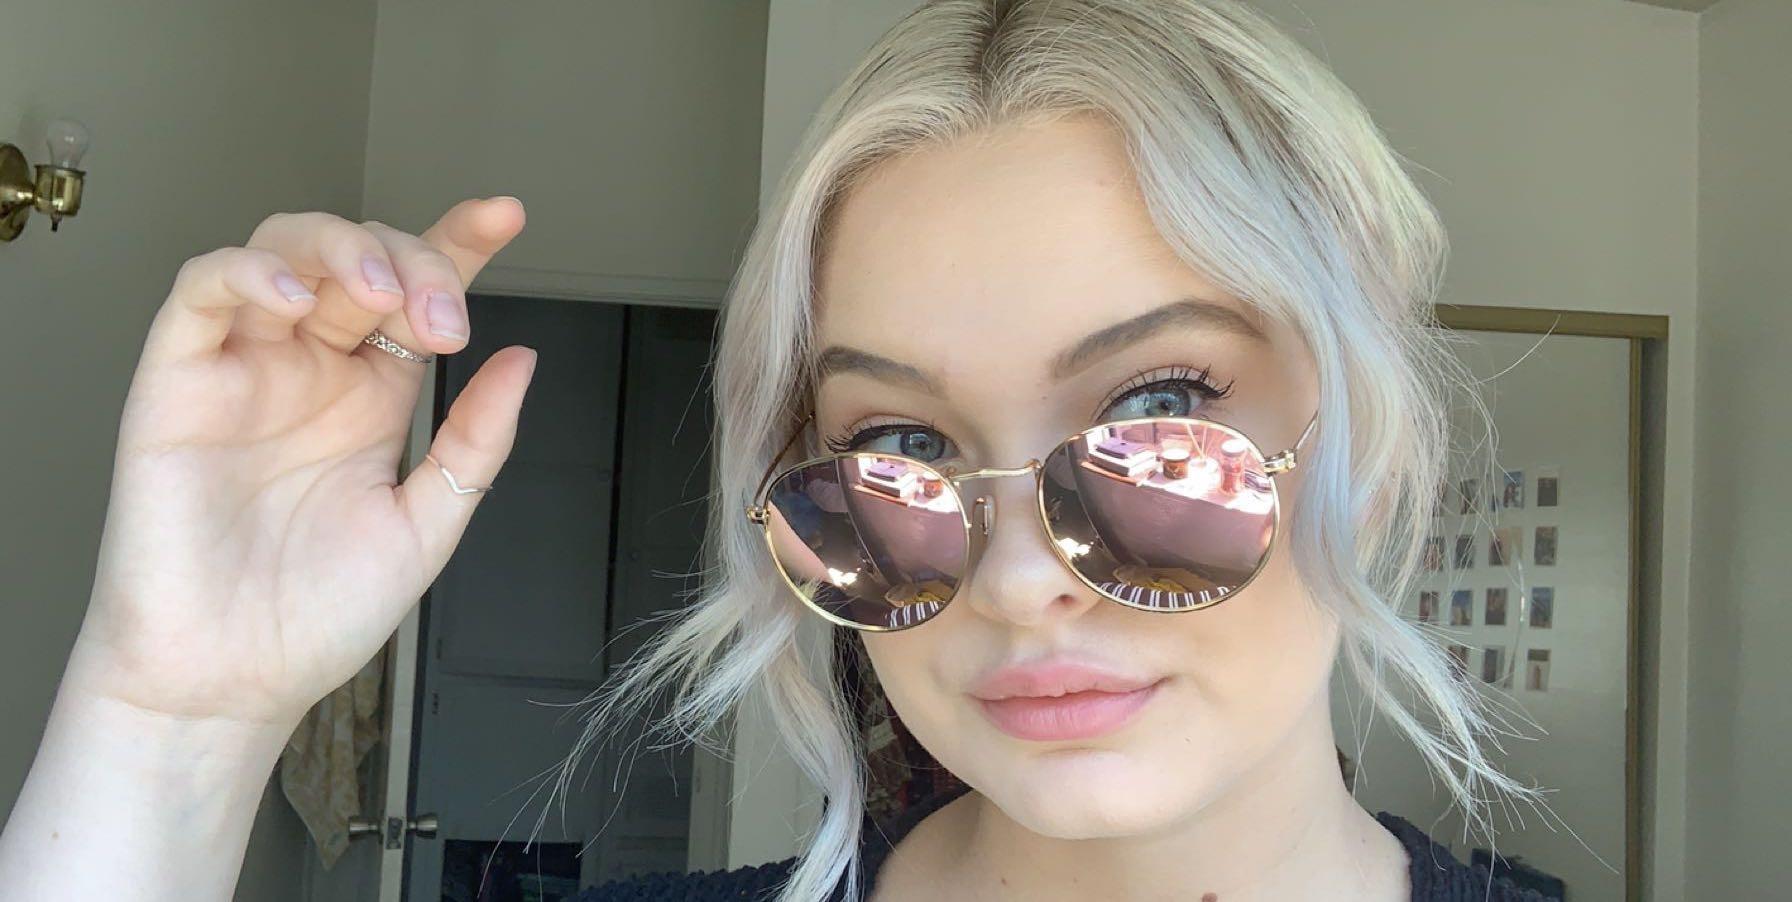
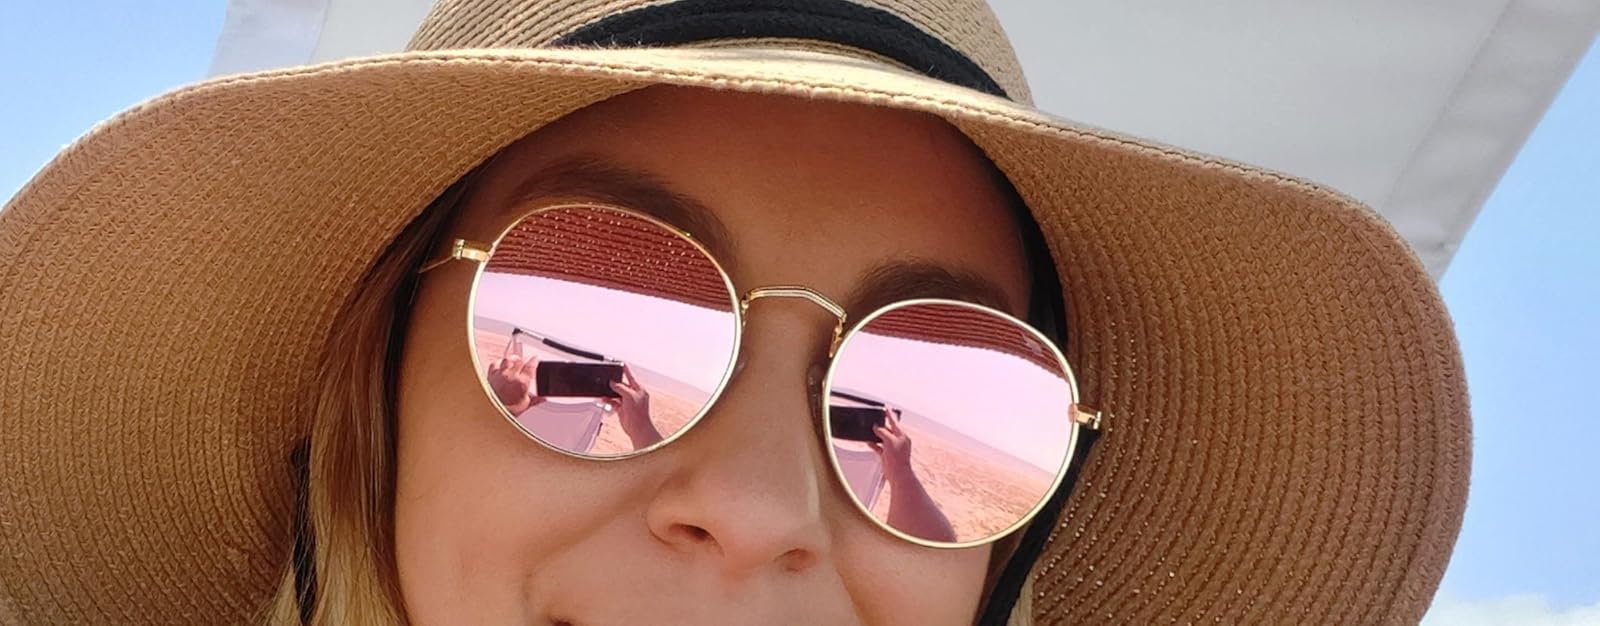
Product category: accessories_sunglasses
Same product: yes